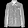
Label: Coat